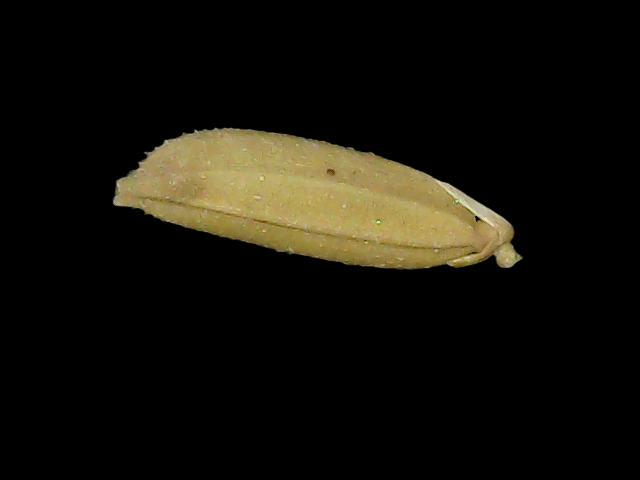
Rice variety: Bd85